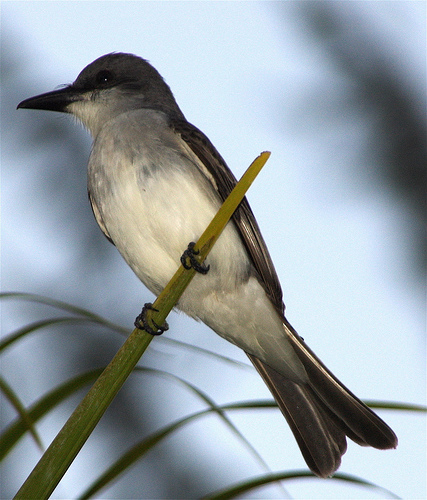
a small gray bird with a white breast and belly with a long beak.
a small bird with a white belly, gray back and a black pointy beak.
this bird has black eyes, a black beak, black feet and tarsus, grey crown, dark grey wings with white primaries, and a grey throat with white breast and belly.
this is a small bird with a sharp bill, white sides and breast, and black crown and wingbars.
this bird is black and white in color with a black beak, and black eye rings.
this bird is white with black and has a long, pointy beak.
this bird has a pointed black bill, grey crown, white with grey breast and white belly.
this bird has a black crown as well as a white bellyhe bird has a white belly,brown back and a small bill.
a large dark bill and a white throat, breast and belly.
Species: Gray Kingbird